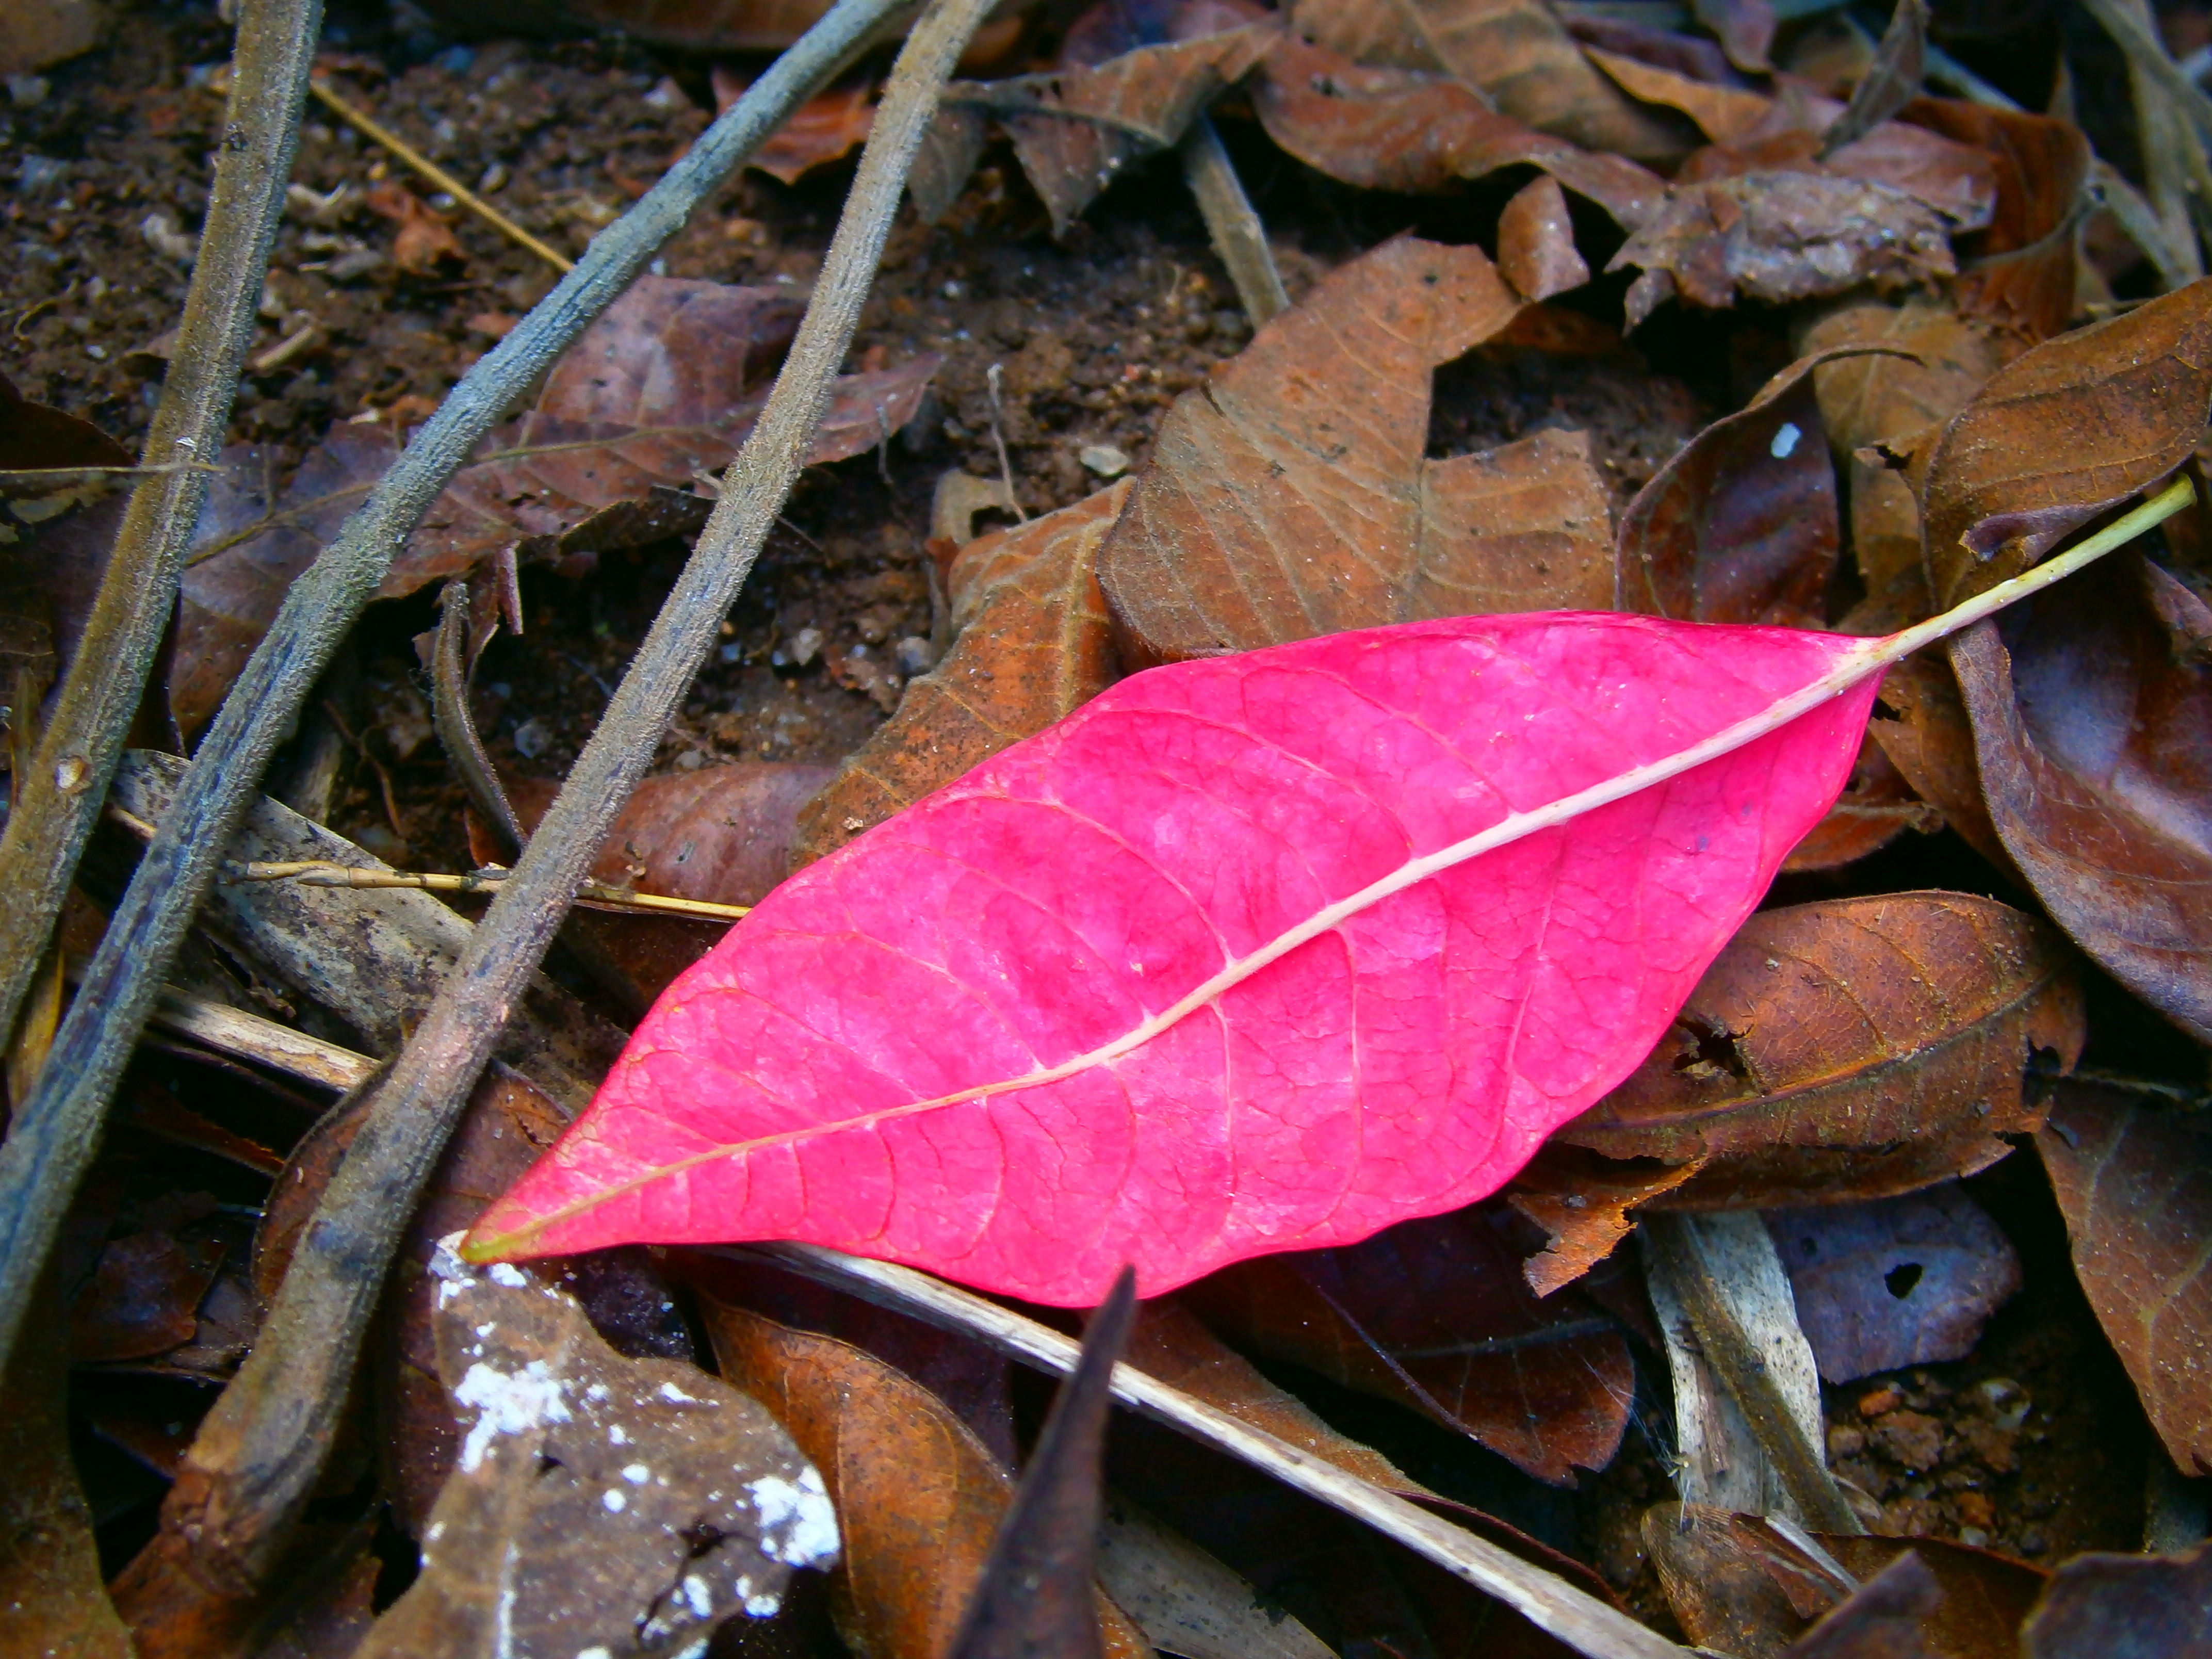
tree, nature, plant, leaf, flower, autumn, soil, botany, flora, season, fauna, red leaf